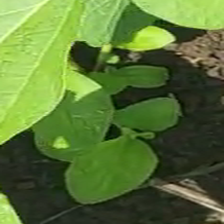
Weed species: Kena_(Commplina_benghalensio)